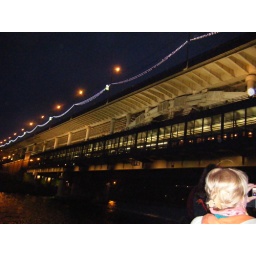
Combination Road, and Metro bridge over the Moscow river (The metro station is on the bridge)